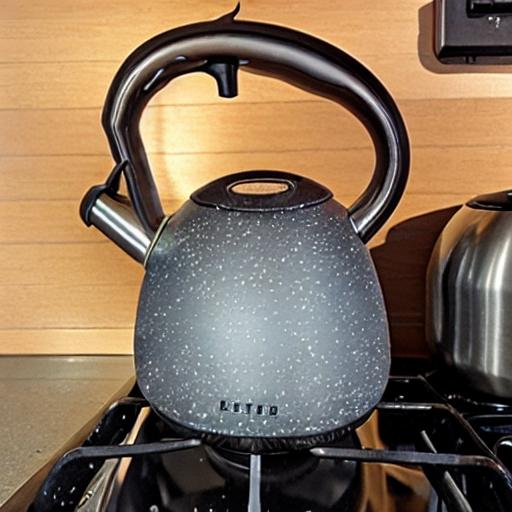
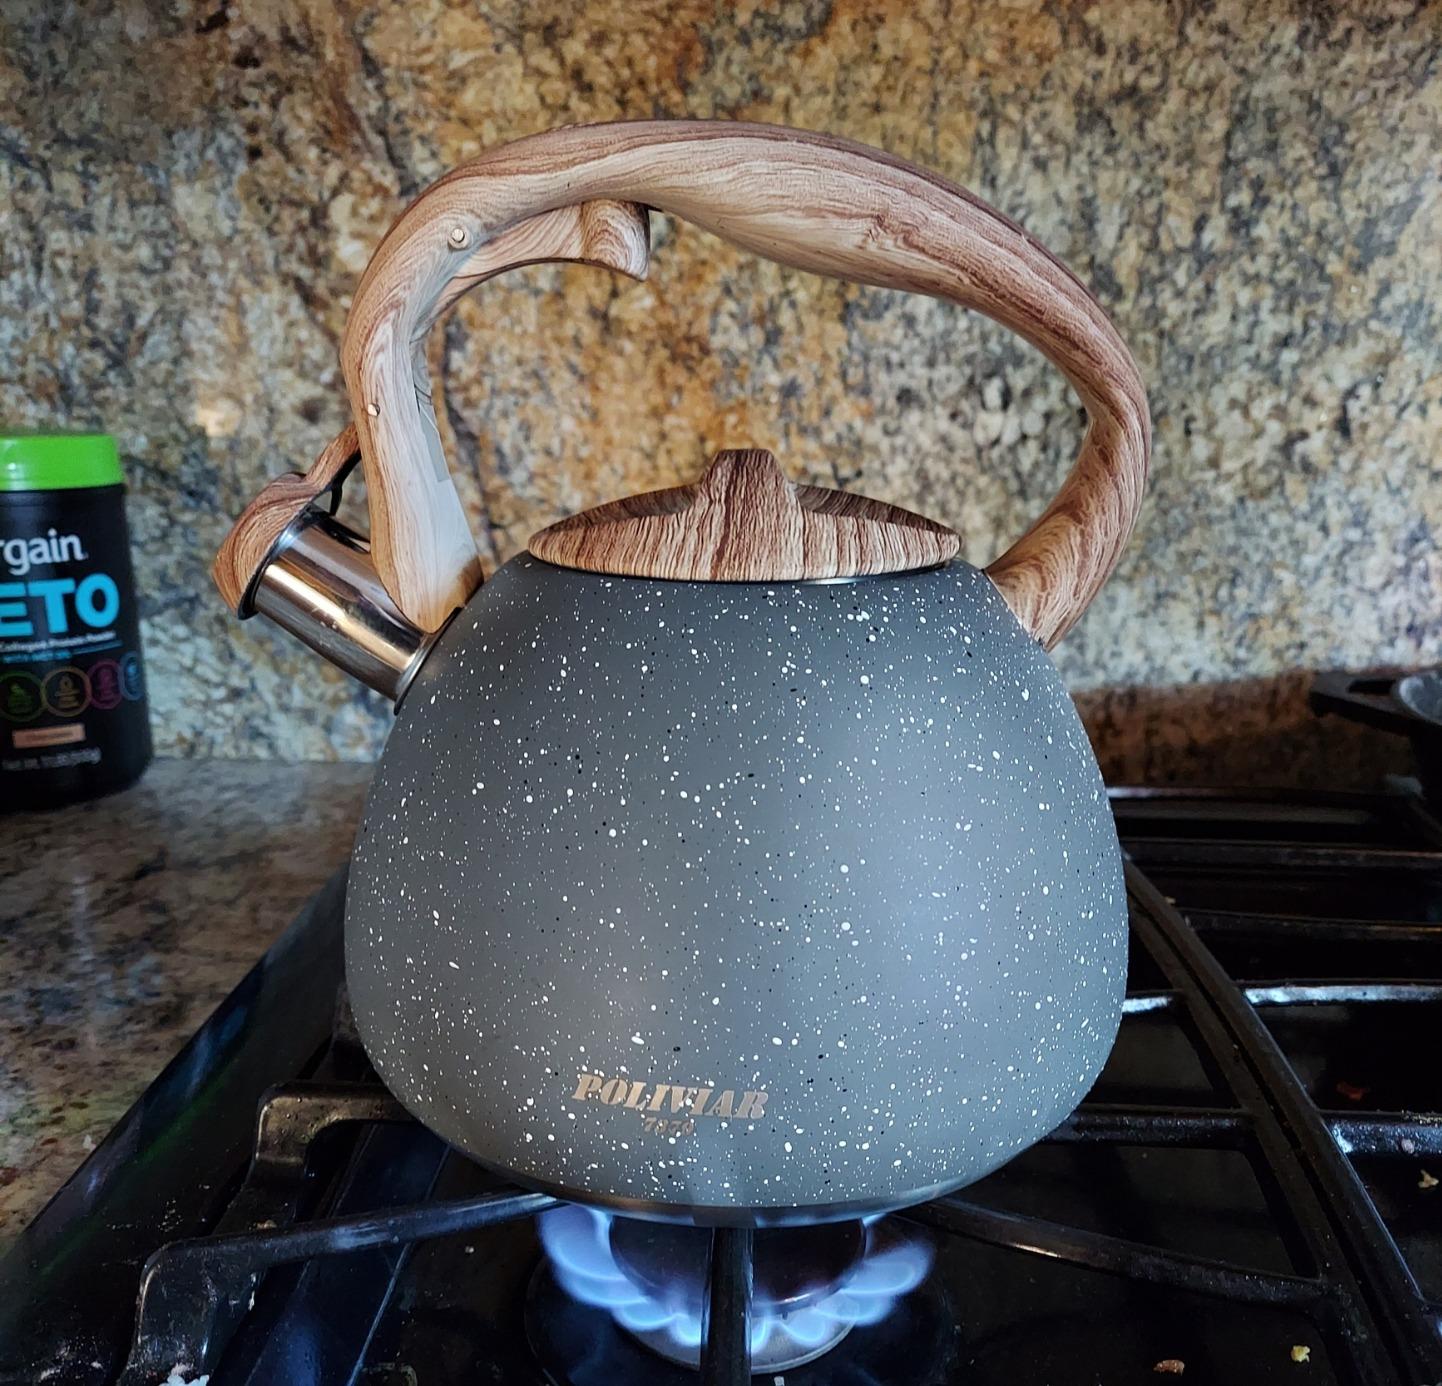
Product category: items_kettle
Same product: no